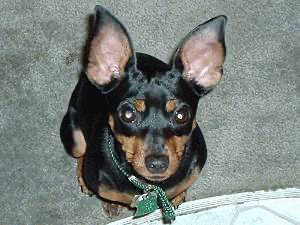
Animal: dog
Breed: miniature pinscher